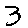
Label: 3